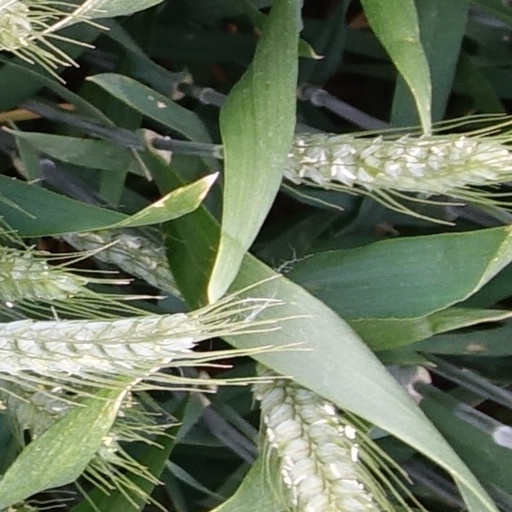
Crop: wheat